Joy Bangla

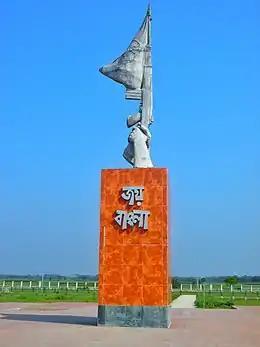
"Joy Bangla" sculpture at Mujibnagar Liberation War Memorial Complex in Meherpur

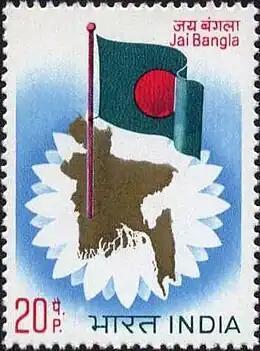
"Joy Bangla" slogan in an Indian stamp, written in hindi and transliterated English, 1973

The High Court on 4 December 2017 directed the government of Bangladesh to explain "why 'Joy Bangla' would not be declared as national slogan of the country?'"